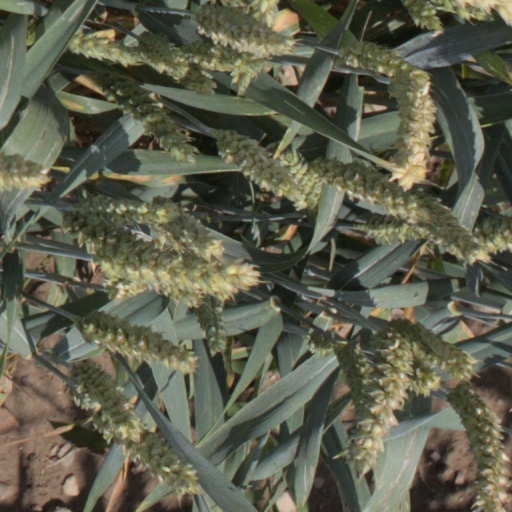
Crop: wheat